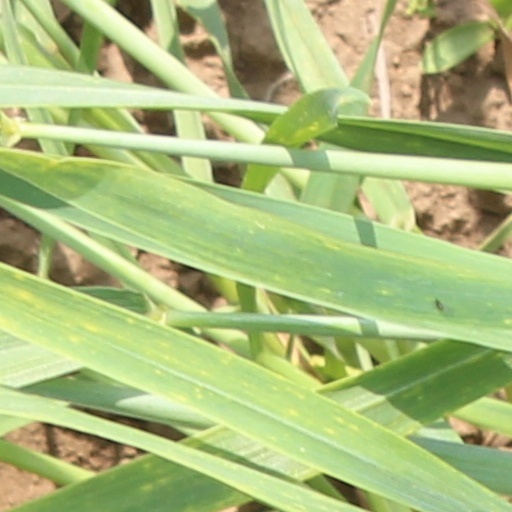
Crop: wheat